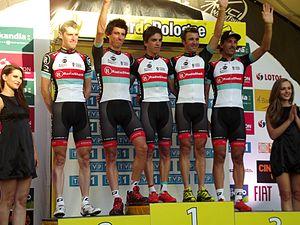
La 70ᵉ édition du Tour de Pologne a lieu du 27 juillet 2013 au 3 août 2013. Il s'agit de la 20ᵉ épreuve de l'UCI World Tour 2013.